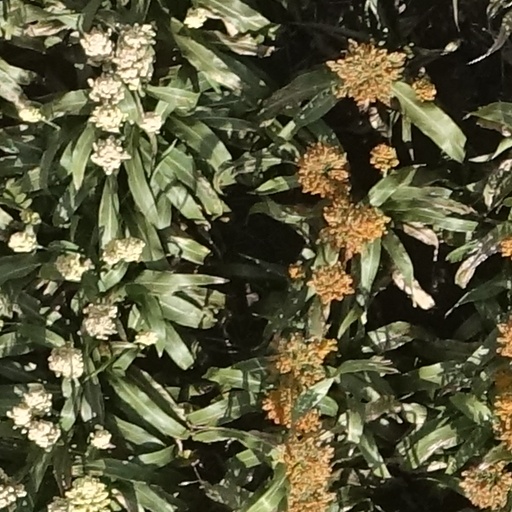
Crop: sorghum